Chaos (professional wrestling)

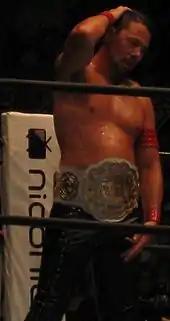
Shinsuke Nakamura, founder and first leader of Chaos

On April 5, 2009, Toru Yano turned on Great Bash Heel (G.B.H) leader Togi Makabe, costing Makabe his match against Shinsuke Nakamura. Throughout that month, all members of G.B.H besides Tomoaki Honma turned their backs on Makabe, joining Nakamura and Yano. On April 23, the group was officially dubbed Chaos, with Nakamura and Yano positioned as its two central figures.